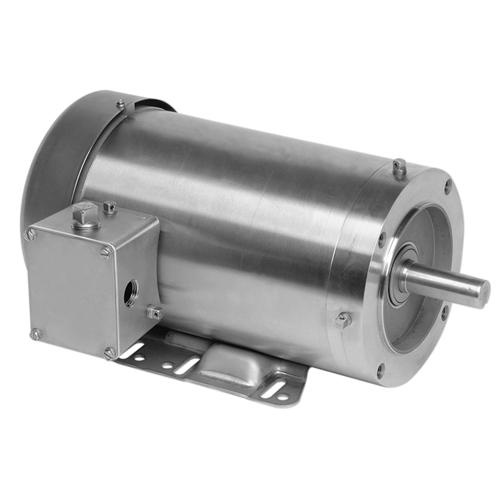
U.S. Motors WDS34S2ACR  Three Phase Washdown Duty Motor - WDS34S2ACR
Amps: 2.4-2.4/1.2 Efficiency: 82.5% Enclosure Type: TENV (Totally Enclosed Non Ventilated) Frame: 56C HP: 3/4 Hz: 60 Insulation Class: F Manufacturer Model #: BK20 Maximum Ambient Temperature: 40° C Mounting: Face Number of Speeds: 1 Phase: 3 Product Type: Three Phase Rotation: Reversible RPM: 1750 Service Factor: 1.15 Volts: 208 Volts: 230 Volts: 460
Brand: U.S. Motors
Category: Hardware > Power & Electrical Supplies > Electrical Motors > Universal Motors